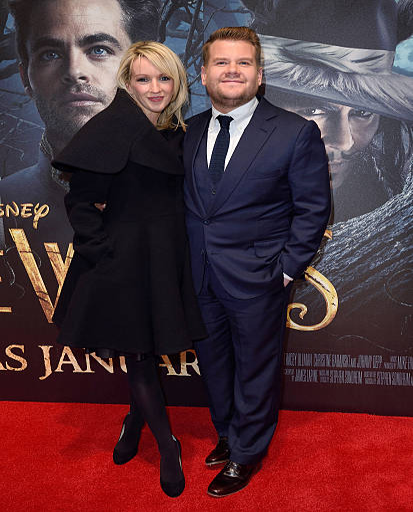
gala screening - red carpet arrivals